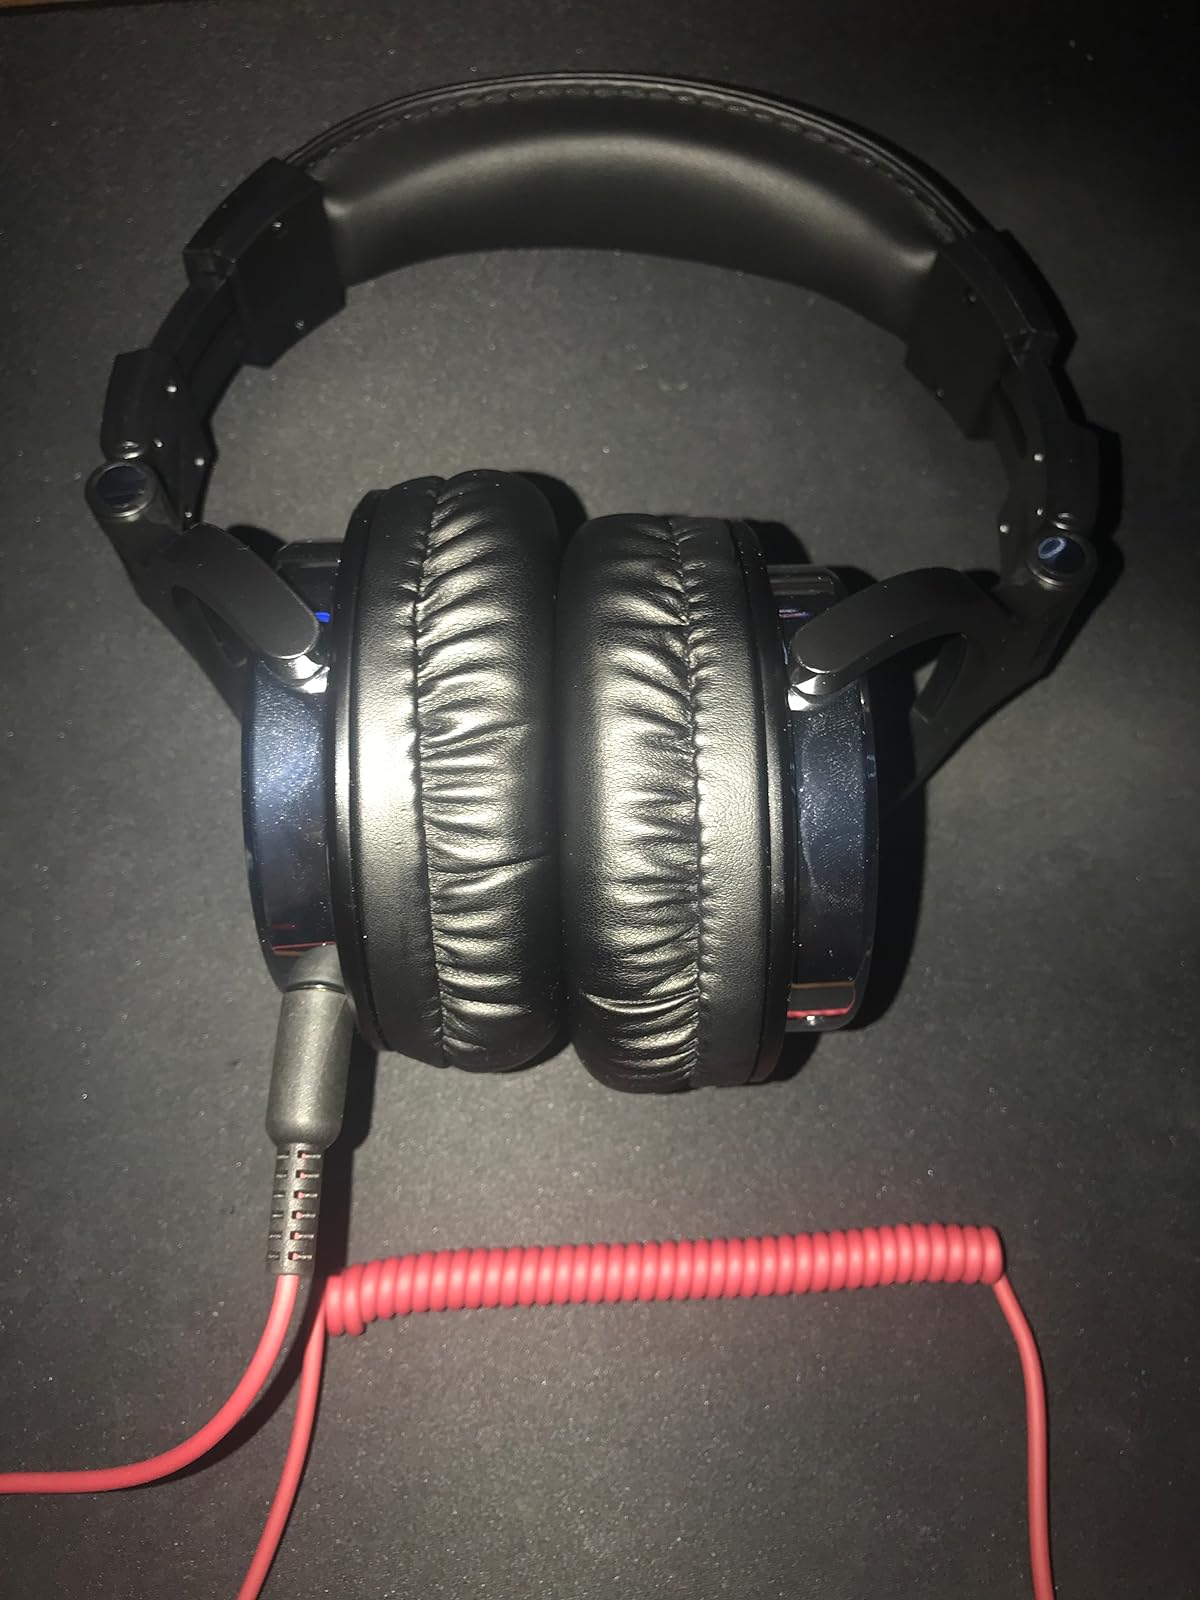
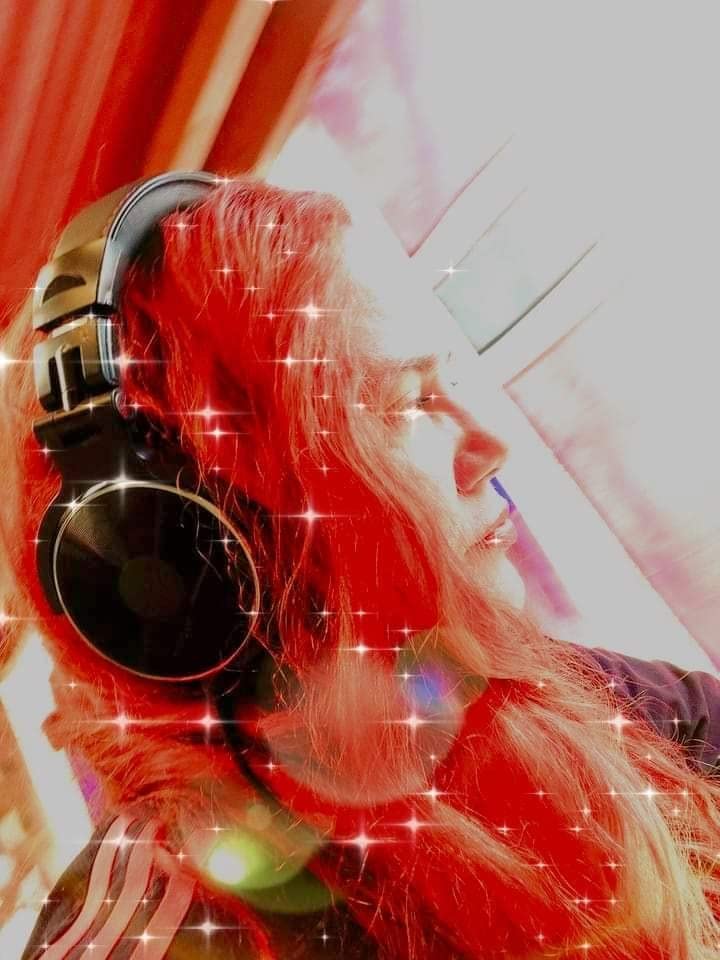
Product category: headphones
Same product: yes